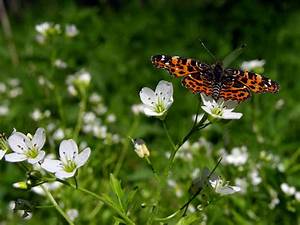
Label: butterfly